St. Nicholas Naval Cathedral, Karosta

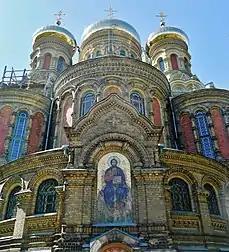
Detail of the back of the cathedral

The cathedral's belongings, including bells and icons, were transported to Russia during the outbreak of WWI, for safe keeping. The rest of the items were stolen by the Germans who invaded Latvia. After independence in 1918, the church was converted into a Lutheran church to serve the Latvian navy personnel.